Operation Star

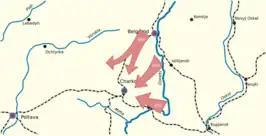
Operation Star; Soviet advances between 10 and 14 February 1943

Operation Star or Operation Zvezda was a Red Army offensive on the Eastern Front of World War II begun on 2 February 1943. The attack was the responsibility of the Voronezh Front under the command of Filipp Golikov and a part of the larger Voronezh-Kharkov Strategic Offensive Operation.